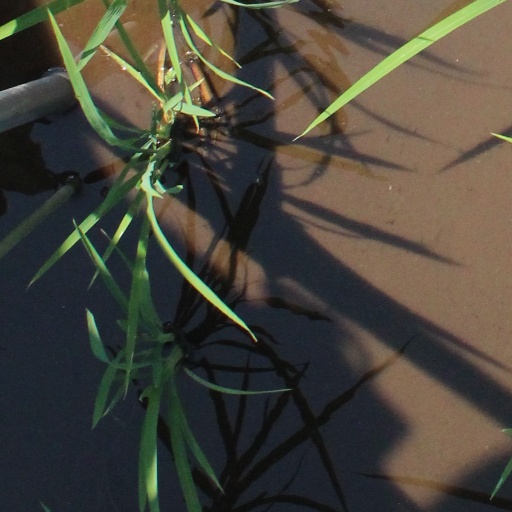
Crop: rice